Ruth Simmons

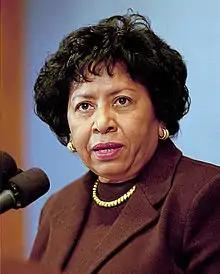
Simmons in 2001

Ruth Simmons (born Ruth Jean Stubblefield, July 3, 1945) is an American professor and academic administrator. Simmons served as the eighth president of Prairie View A&M University, a historically Black university (HBCU), from 2017 until 2023. From 2001 to 2012, she served as the 18th president of Brown University, where she was the first African-American president of an Ivy League institution. During her time at Brown, Simmons was named the best college president by "Time" magazine. Prior to Brown University, she headed Smith College, one of the Seven Sisters and the largest women's college in the United States, beginning in 1995. During her tenure, Smith College launched the first accredited engineering program at an all-women's college.